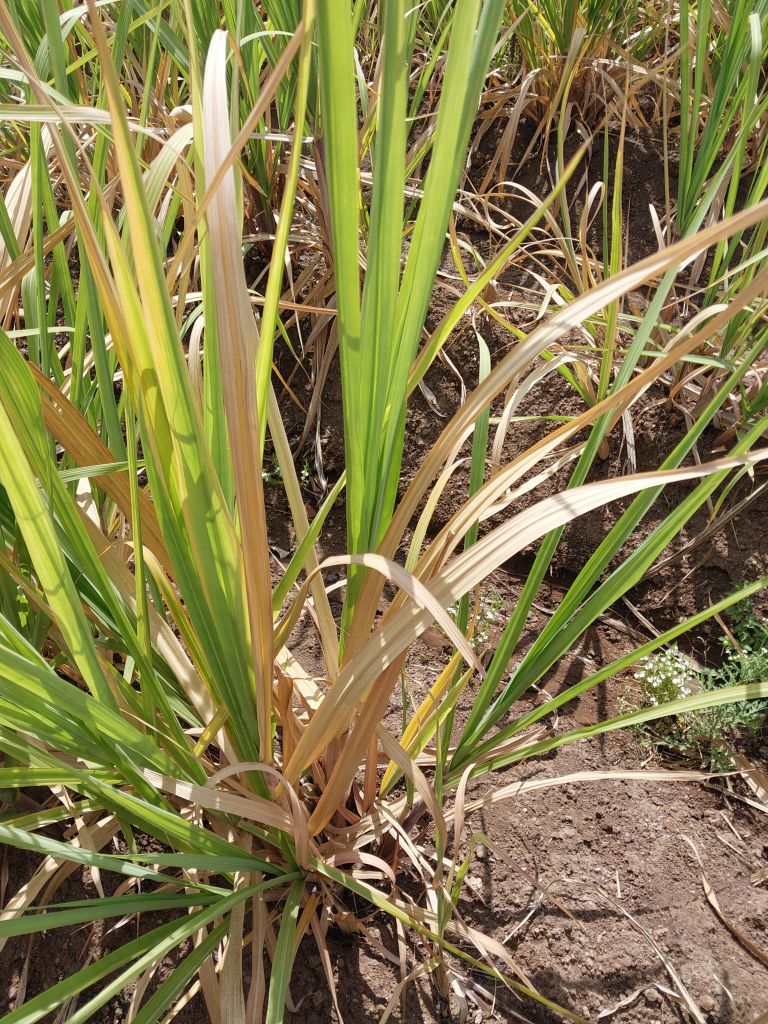
Label: Grassy shoot